Fred Pepper

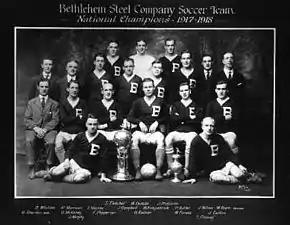
Pepper, who captained Bethlehem Steel in their victory of the 1917–18 National Challenge Cup, is pictured third from the left on the front row

Joining in the 1908–09 campaign, Pepper briefly played with Notts County F.C. in The Football League; his lack of appearances is noted, however, only making 5 total appearances in the 1911–12 season, it would be his last at the club. With his wife, Pepper boarded the RMS "Laconia" in 1913 and set sail for North America, settling in Hamilton, Ontario. Playing for club Hamilton Lancashire, Pepper became Canada's Western Football Association League's leading scorer and helped secure the team's victory of the 1913 Ontario Cup alongside recurring teammate Sam Fletcher. By the following year, Frederick had attracted the attention of industrialist Charles M. Schwab, who was seeking to recruit international talent for his Bethlehem Steel F.C. Signing for the club and debuting on 23 November 1914, Pepper simultaneously worked for the associated steelworks whilst residing in Bethlehem, Pennsylvania.